Aldo Montano (fencer born 1978)

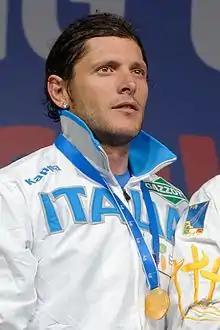
Montano in 2015

Aldo Montano III (born 18 November 1978) is an Italian fencer and a five-time Olympic medalist.